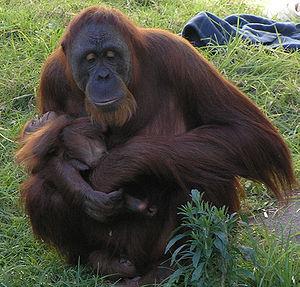
Le Zoo de Perth est un parc zoologique australien situé en Australie-Occidentale, à Perth. Il s'étend sur 17 hectares, présente près de 1300 animaux de 164 espèces. Ouvert au public depuis 1898, il est membre de l'Association des zoos et aquariums d'Océanie et de l'Association mondiale des zoos et aquariums.